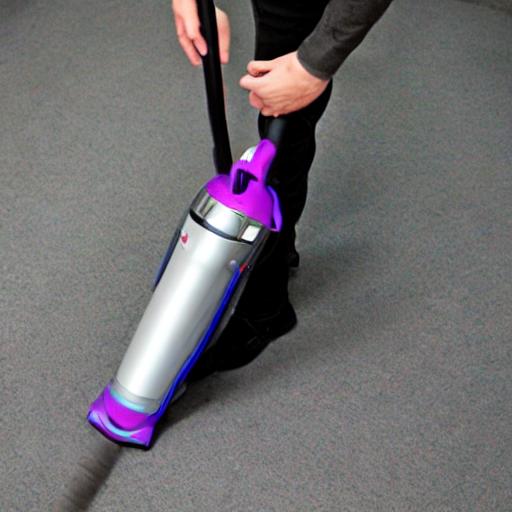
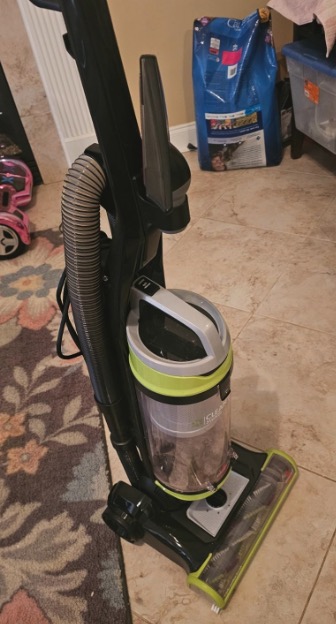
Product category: items_vacuum
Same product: no